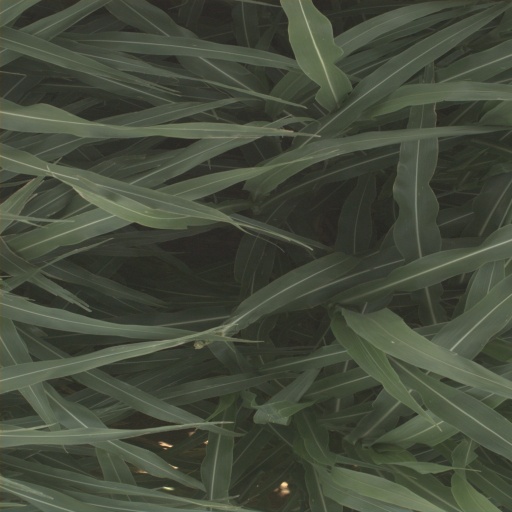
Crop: sorghum